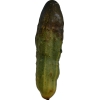
Label: cucumber